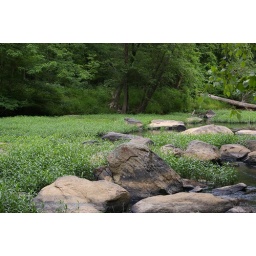
A bed of grass in the Eno River. Durham, NC